Bonnie Raitt

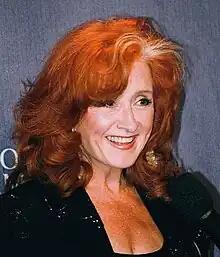
Raitt in 2000

Bonnie Lynn Raitt (born November 8, 1949) is an American singer, guitarist, and songwriter. In 1971, Raitt released her self-titled debut album. Following this, she released a series of critically acclaimed roots-influenced albums that incorporated elements of blues, rock, folk, and country. She was also a frequent session player and collaborator with other artists, including Warren Zevon, Little Feat, Jackson Browne, the Pointer Sisters, John Prine, and Leon Russell.